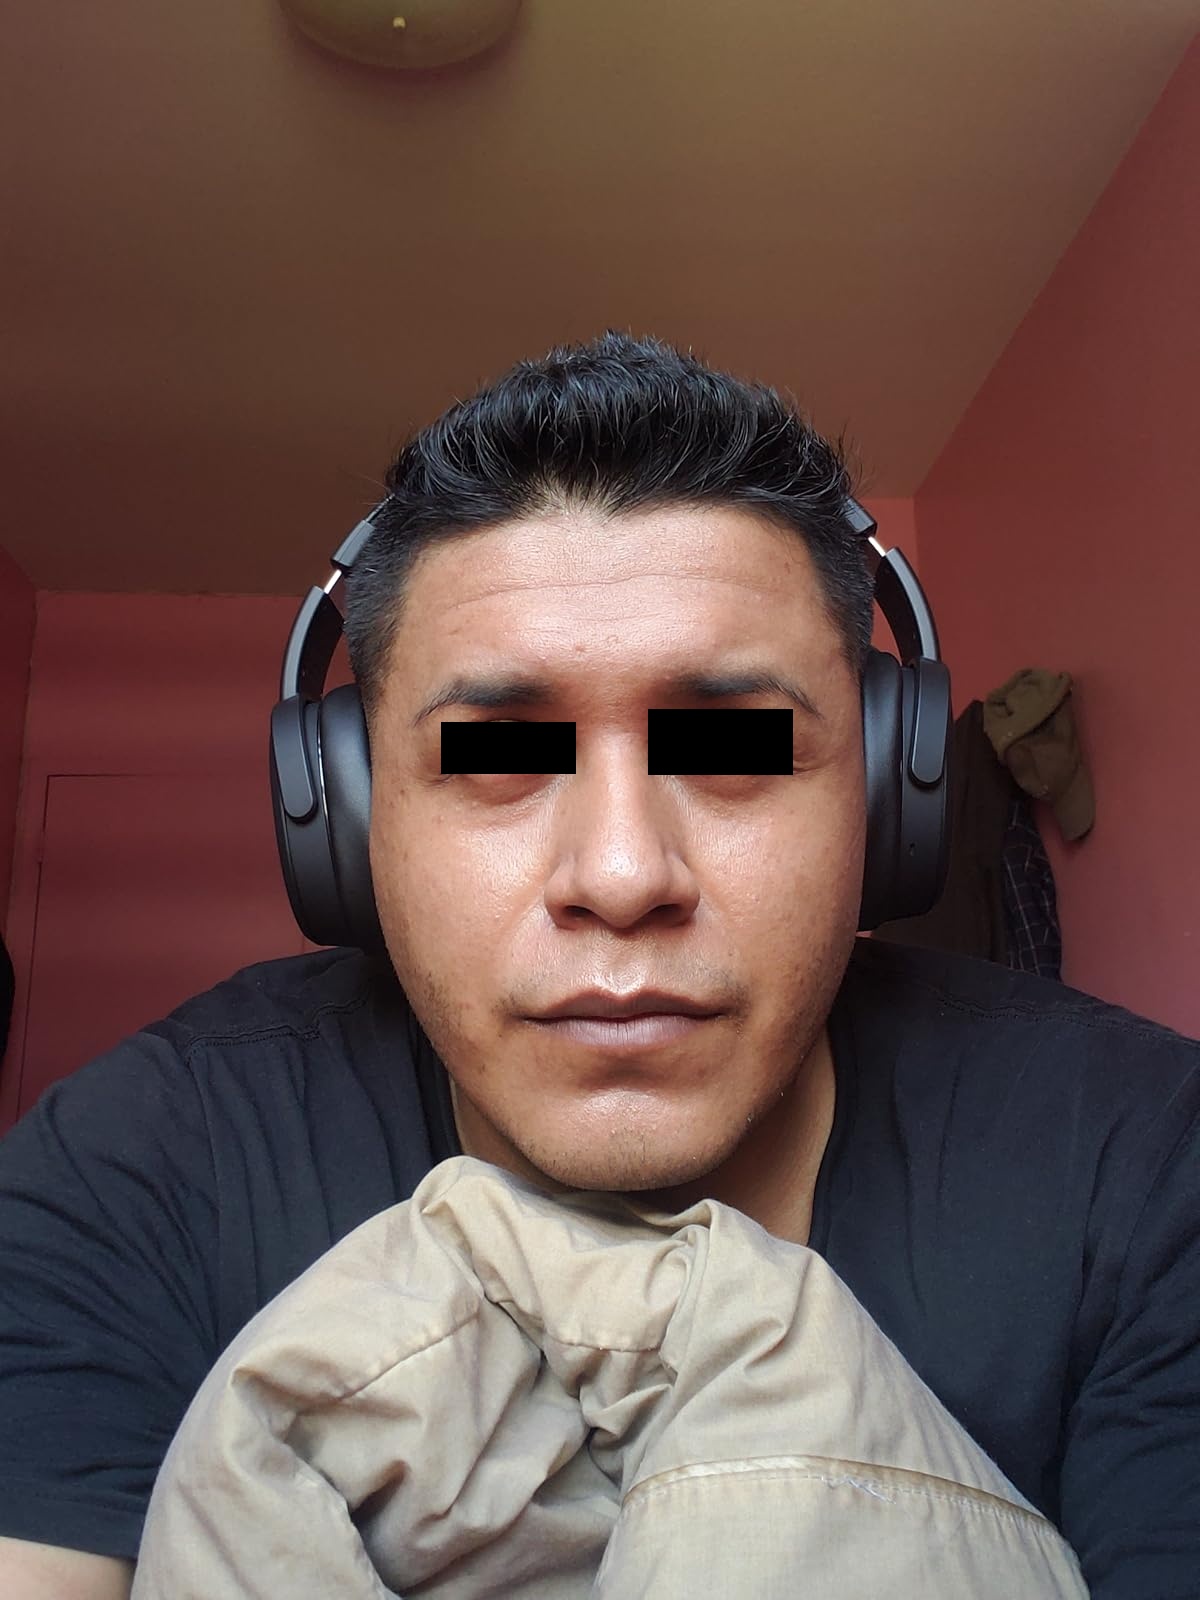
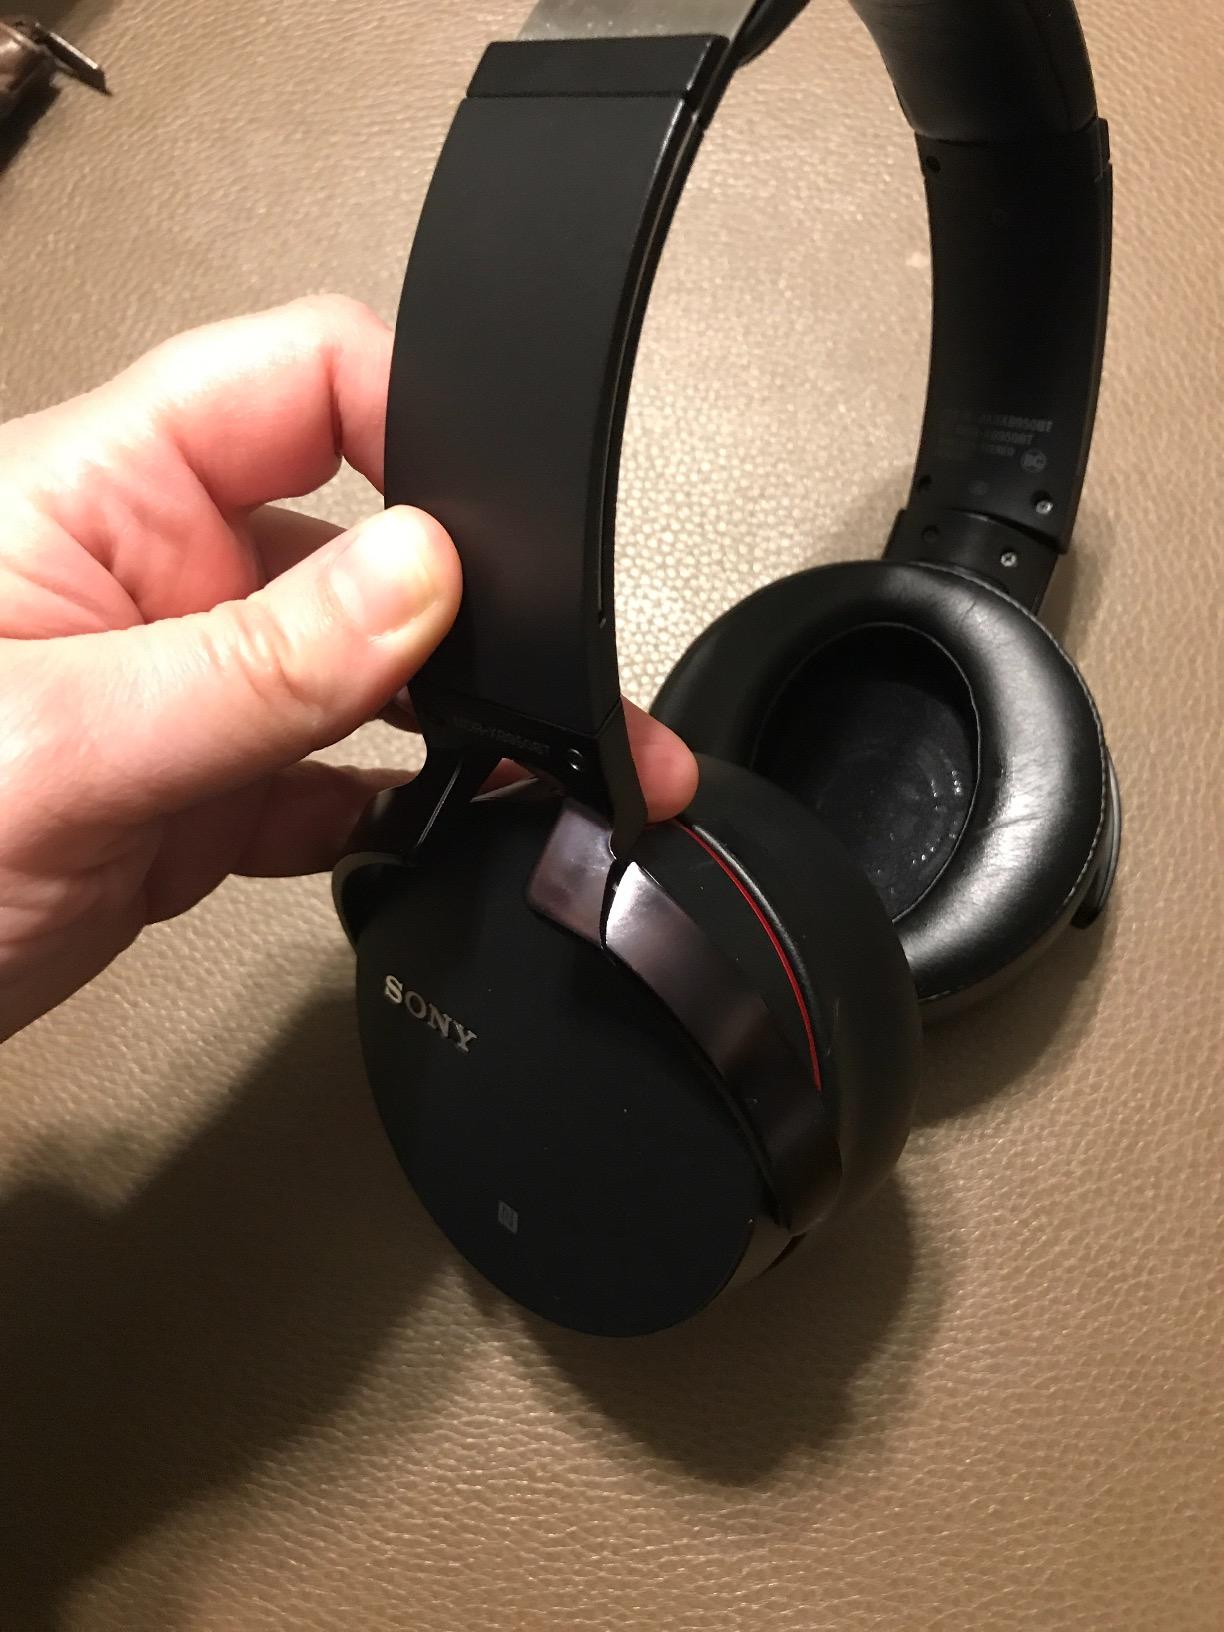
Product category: headphones
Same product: no